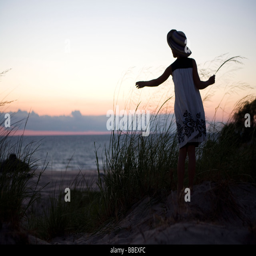
girl walking on a beach